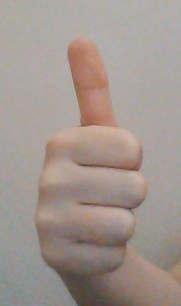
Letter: aleff